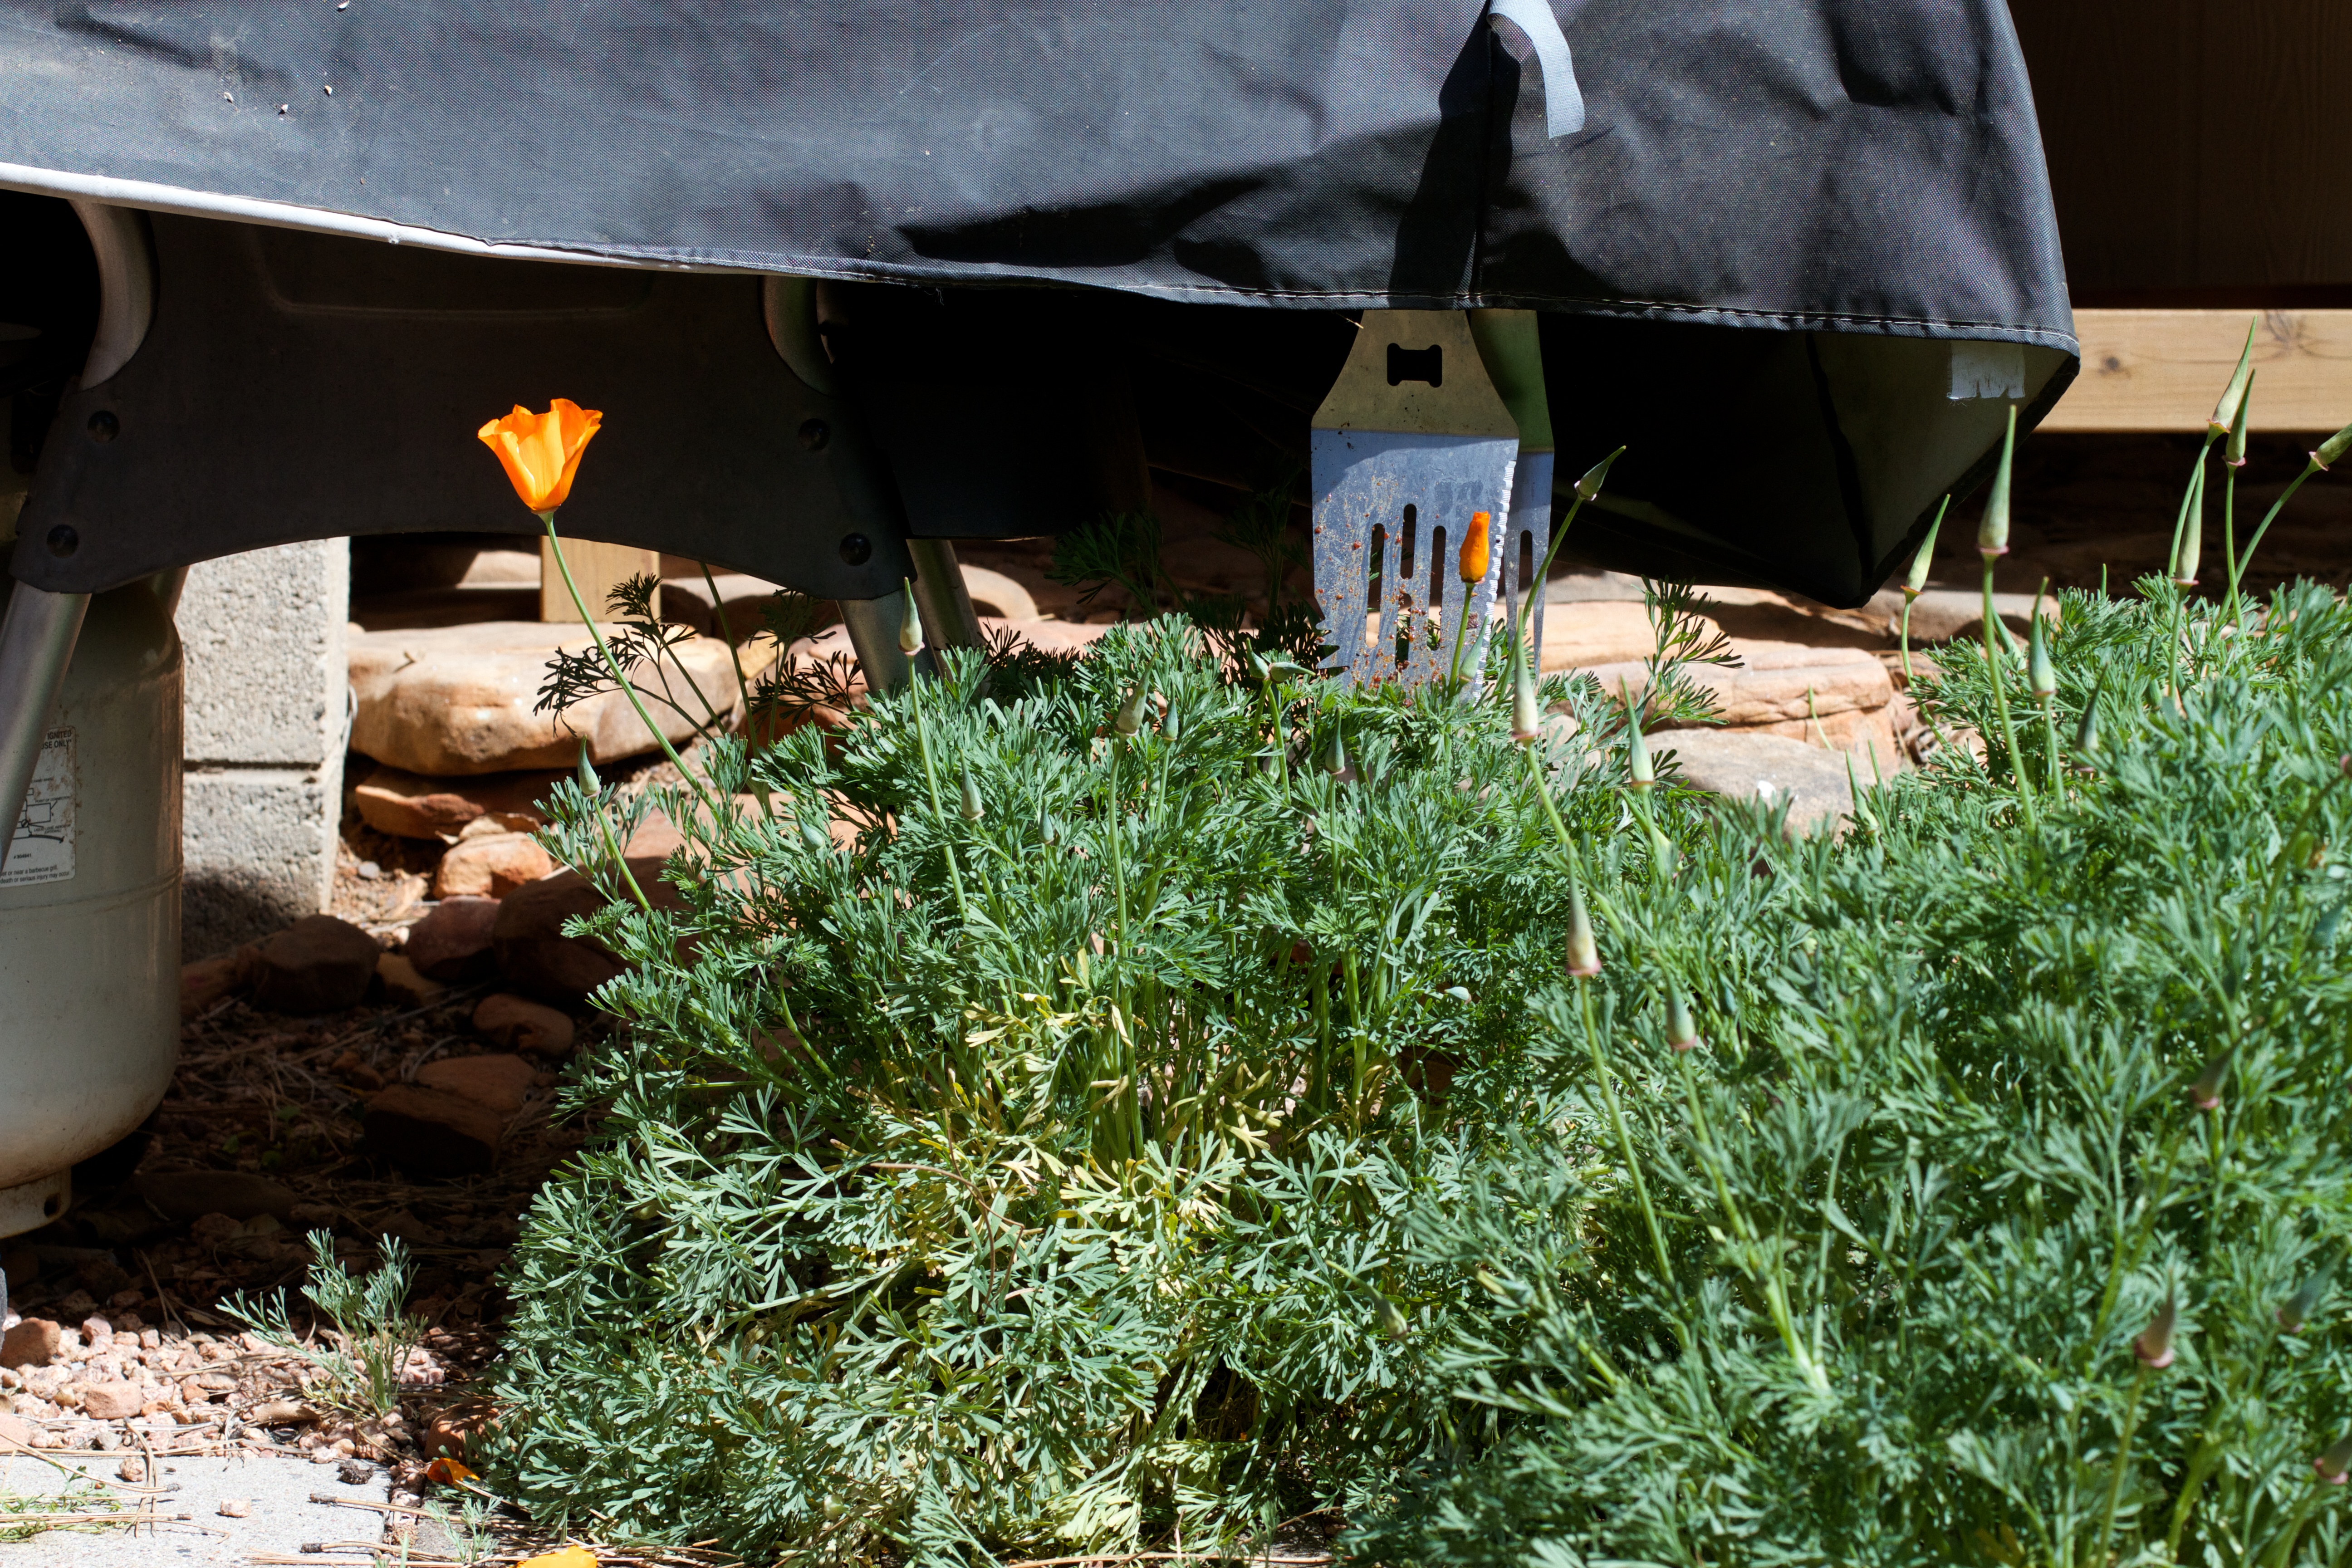
plant, flower, backyard, soil, yard, grass family